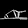
Label: Sandal